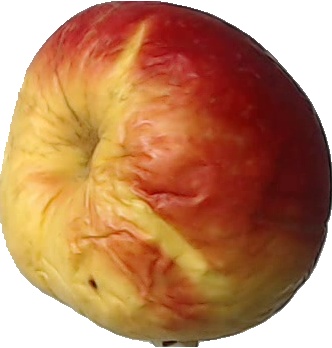
Label: apple_red_yellow_1